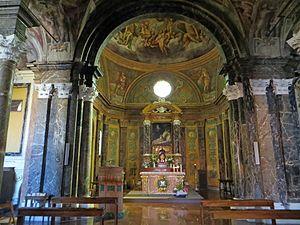
Cette page fournit une liste chronologique de peintures du vénitien Sebastiano Ricci.
L'église Santa Maria degli Angeli, dite également dell'Addolorata, del Bambin Gesù ou delle Cappuccine Nuove, est une église de Parme, en Italie, qui se trouve strada Farini.